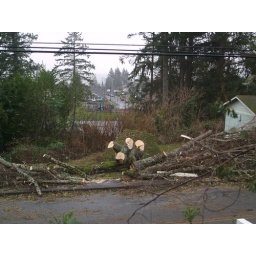
Huge city tree in front of my house that's on the market